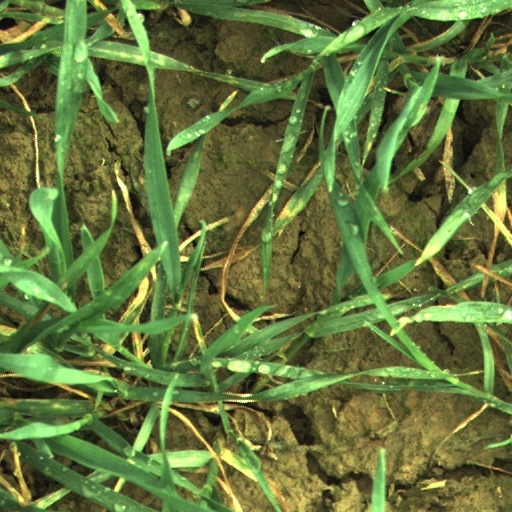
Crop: wheat